Leon County Schools

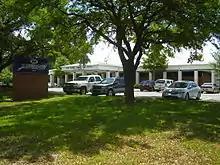
Devurn H. Glenn District Service Center

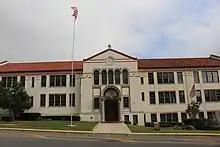
Bloxham Building

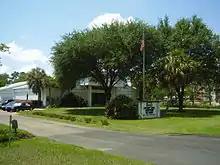
West Administration Building

Leon County Schools (LCS) is a school district headquartered in the LCS Admin Complex in Tallahassee, Florida, United States. It is the sole school district of Leon County.